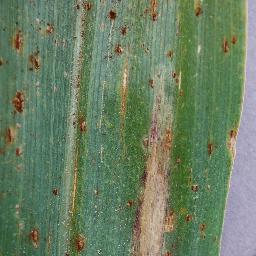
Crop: corn
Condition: (maize)_northern_blight